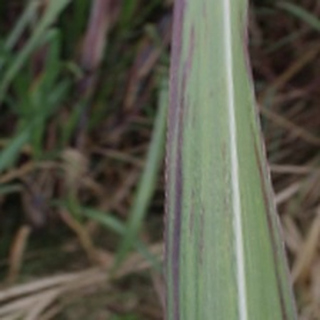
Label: sugarcane_bacterial_blight